Who Do You Think You Are (Spice Girls song)

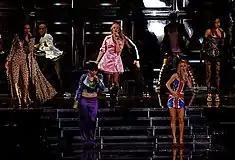
The group performing "Who Do You Think You Are" at the Air Canada Centre in Toronto, during the Return of the Spice Girls tour, wearing remakes of their signature outfits.

"Who Do You Think You Are" was released in the UK as a double A-side single with "Mama" on 3 March 1997. It debuted on the UK Singles Chart at number one, with sales of 248,000 copies, becoming the group's fourth consecutive chart-topper. This made the Spice Girls the first act in UK chart history to have its first four singles reach number one, breaking the record set by Gerry & The Pacemakers, Frankie Goes to Hollywood, Jive Bunny and the Mastermixers and Robson & Jerome with three number ones each. It spent three weeks at number one, nine weeks in the top forty, fifteen weeks in the top seventy-five, and sold 786,000 copies as of May 2019, earning a platinum certification by the British Phonographic Industry (BPI).